Hulk Hogan

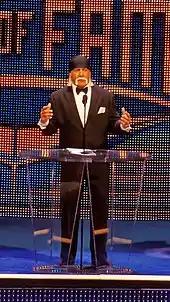
Hogan was a two-time WWE Hall of Fame inductee—2005 for his individual career, and 2021 as a member of the nWo.

On the June 17 episode of "Impact!", Hogan's alliance with Abyss came to an abrupt end when Abyss turned heel. Abyss later claimed that he was controlled by some entity that was coming to TNA. The next month, Hogan worked with Bischoff, Jeff Jarrett and Samoa Joe against Sting and Kevin Nash, who claimed that they knew that Hogan and Bischoff were up to something. During this time, Abyss went on a rampage, attacking Rob Van Dam to the point that he was forced to vacate the TNA World Heavyweight Championship and eventually put his hands on TNA president Dixie Carter, which led to her signing the paperwork, presented by Bischoff, that would have Abyss fired from TNA following his match with Van Dam at Bound for Glory on October 10.